Marina Rustow

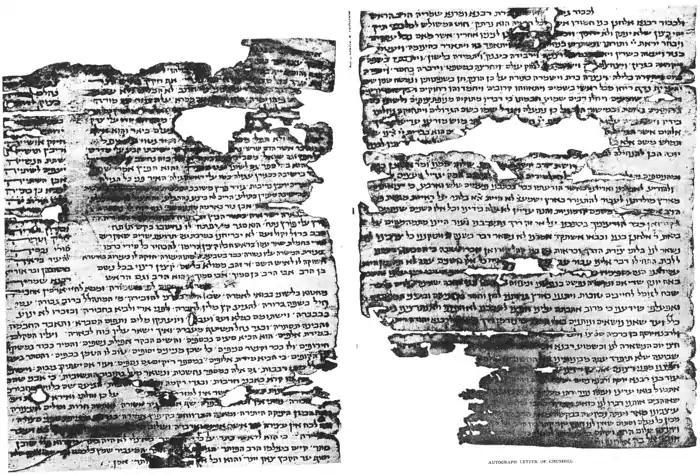
A 10th century C.E. letter by Chushiel ben Elchanan found in the Cairo geniza

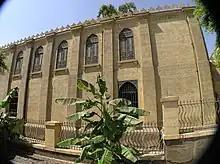
Ben Ezra Synagogue, original location of the Cairo geniza

In her 2008 book "Heresy and the Politics of Community: The Jews of the Fatimid Caliphate", Rustow challenged conventional wisdom about the relationships between two rival Jewish communities living under the Fatimid Caliphate from 909 to 1171 C.E. They were the mainstream Rabbanites and the Karaites, who reject the authority of the Talmud and rely only on the Hebrew Bible. Most previous historians had described them as "factions bitterly divided by theological difference, the latter branded as heretics and marginalized." Rustow studied everyday documents that were part of a massive archive at the Ben Ezra Synagogue in Old Cairo.